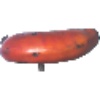
Label: Banana Red 1